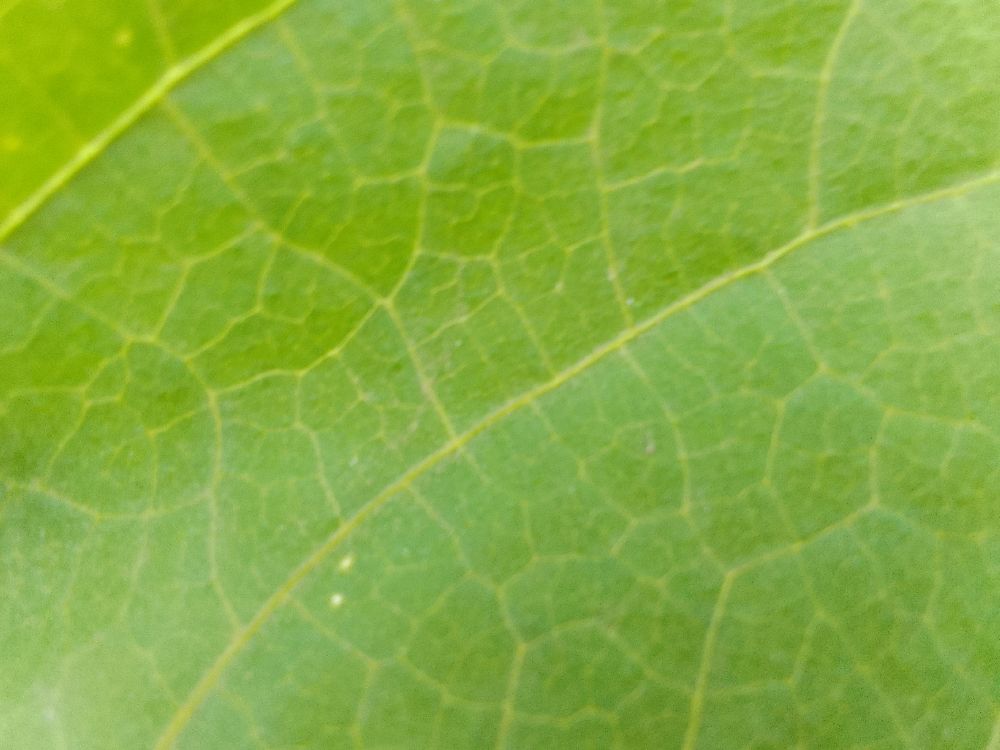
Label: healthy